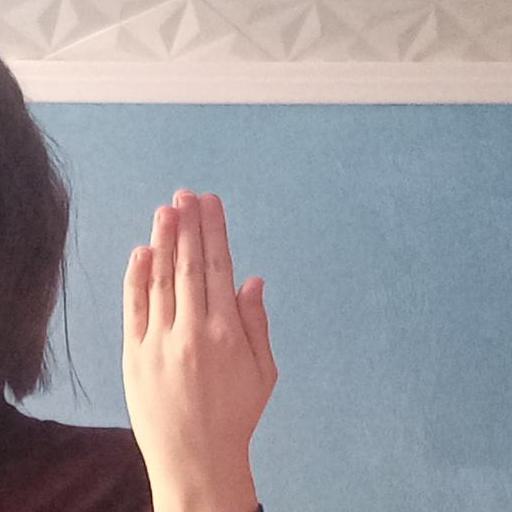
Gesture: stop_inverted